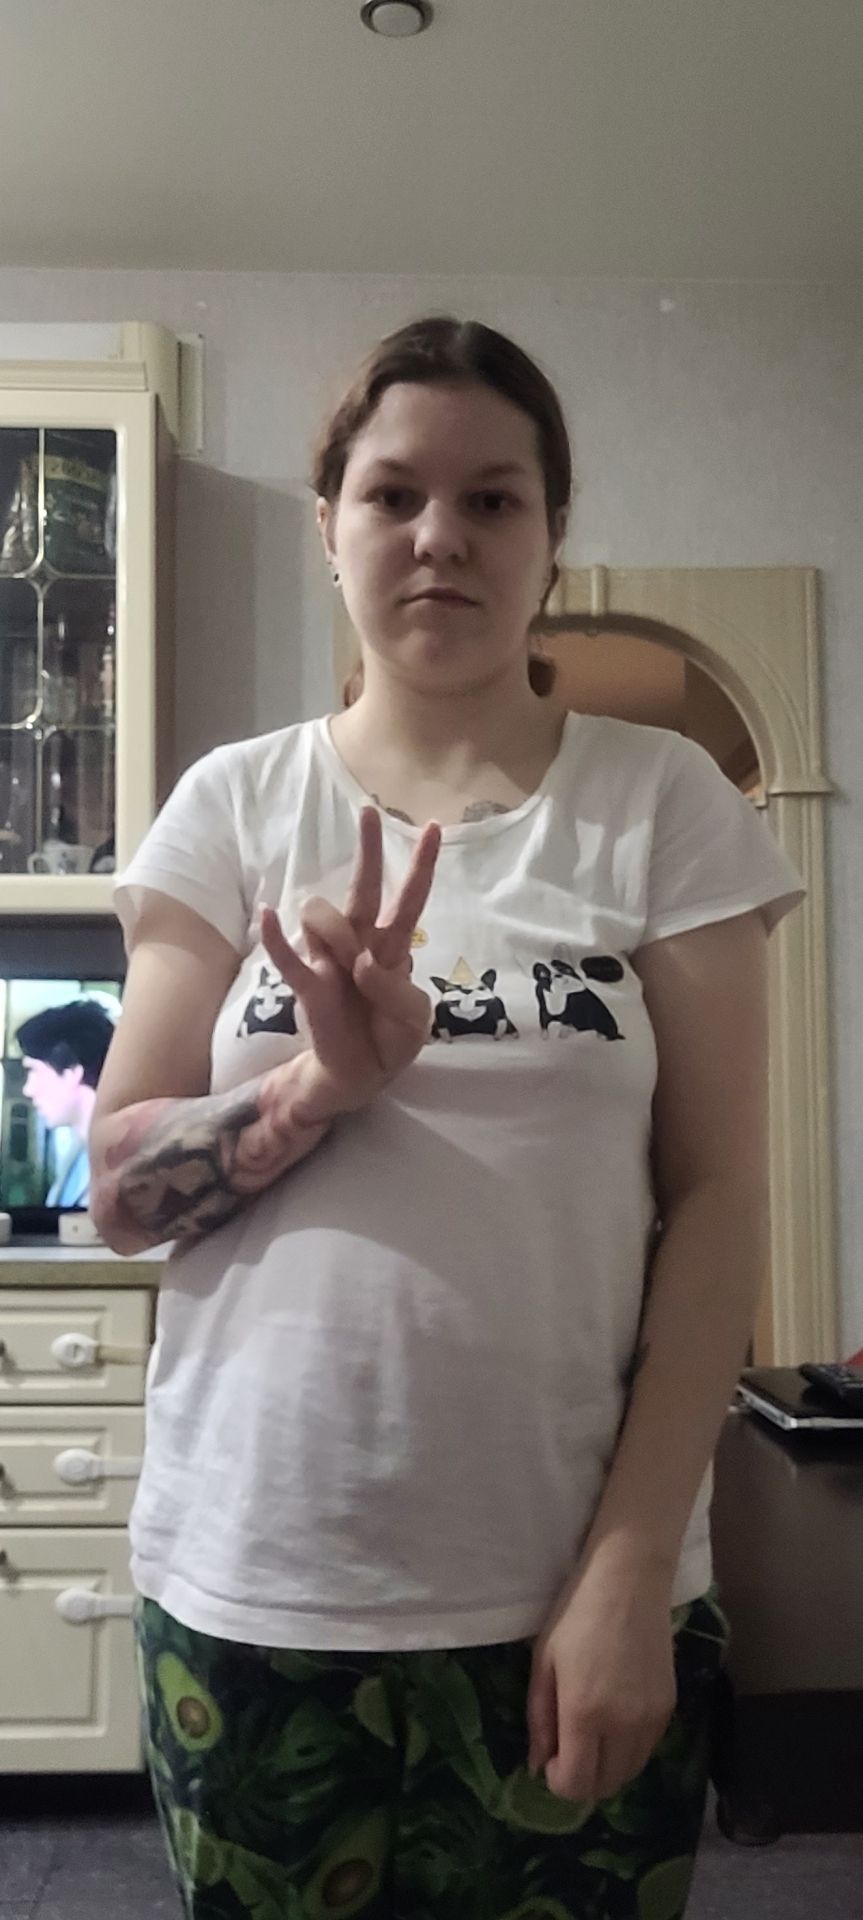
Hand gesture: three3